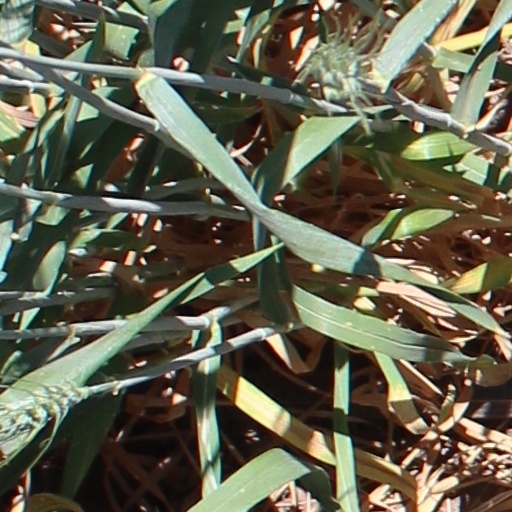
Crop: wheat